Giovanni Francesco Biondi

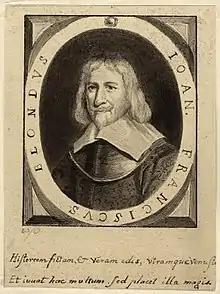
Giovanni Francesco Biondi

Sir Giovanni Francesco Biondi (also Gian Francesco Biondi) (1572–1644) was an Italian diplomat, romance writer and historian, knighted by James I of England.